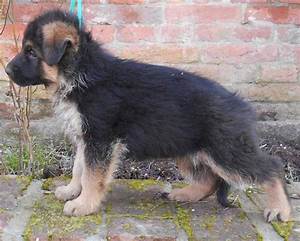
Label: dog